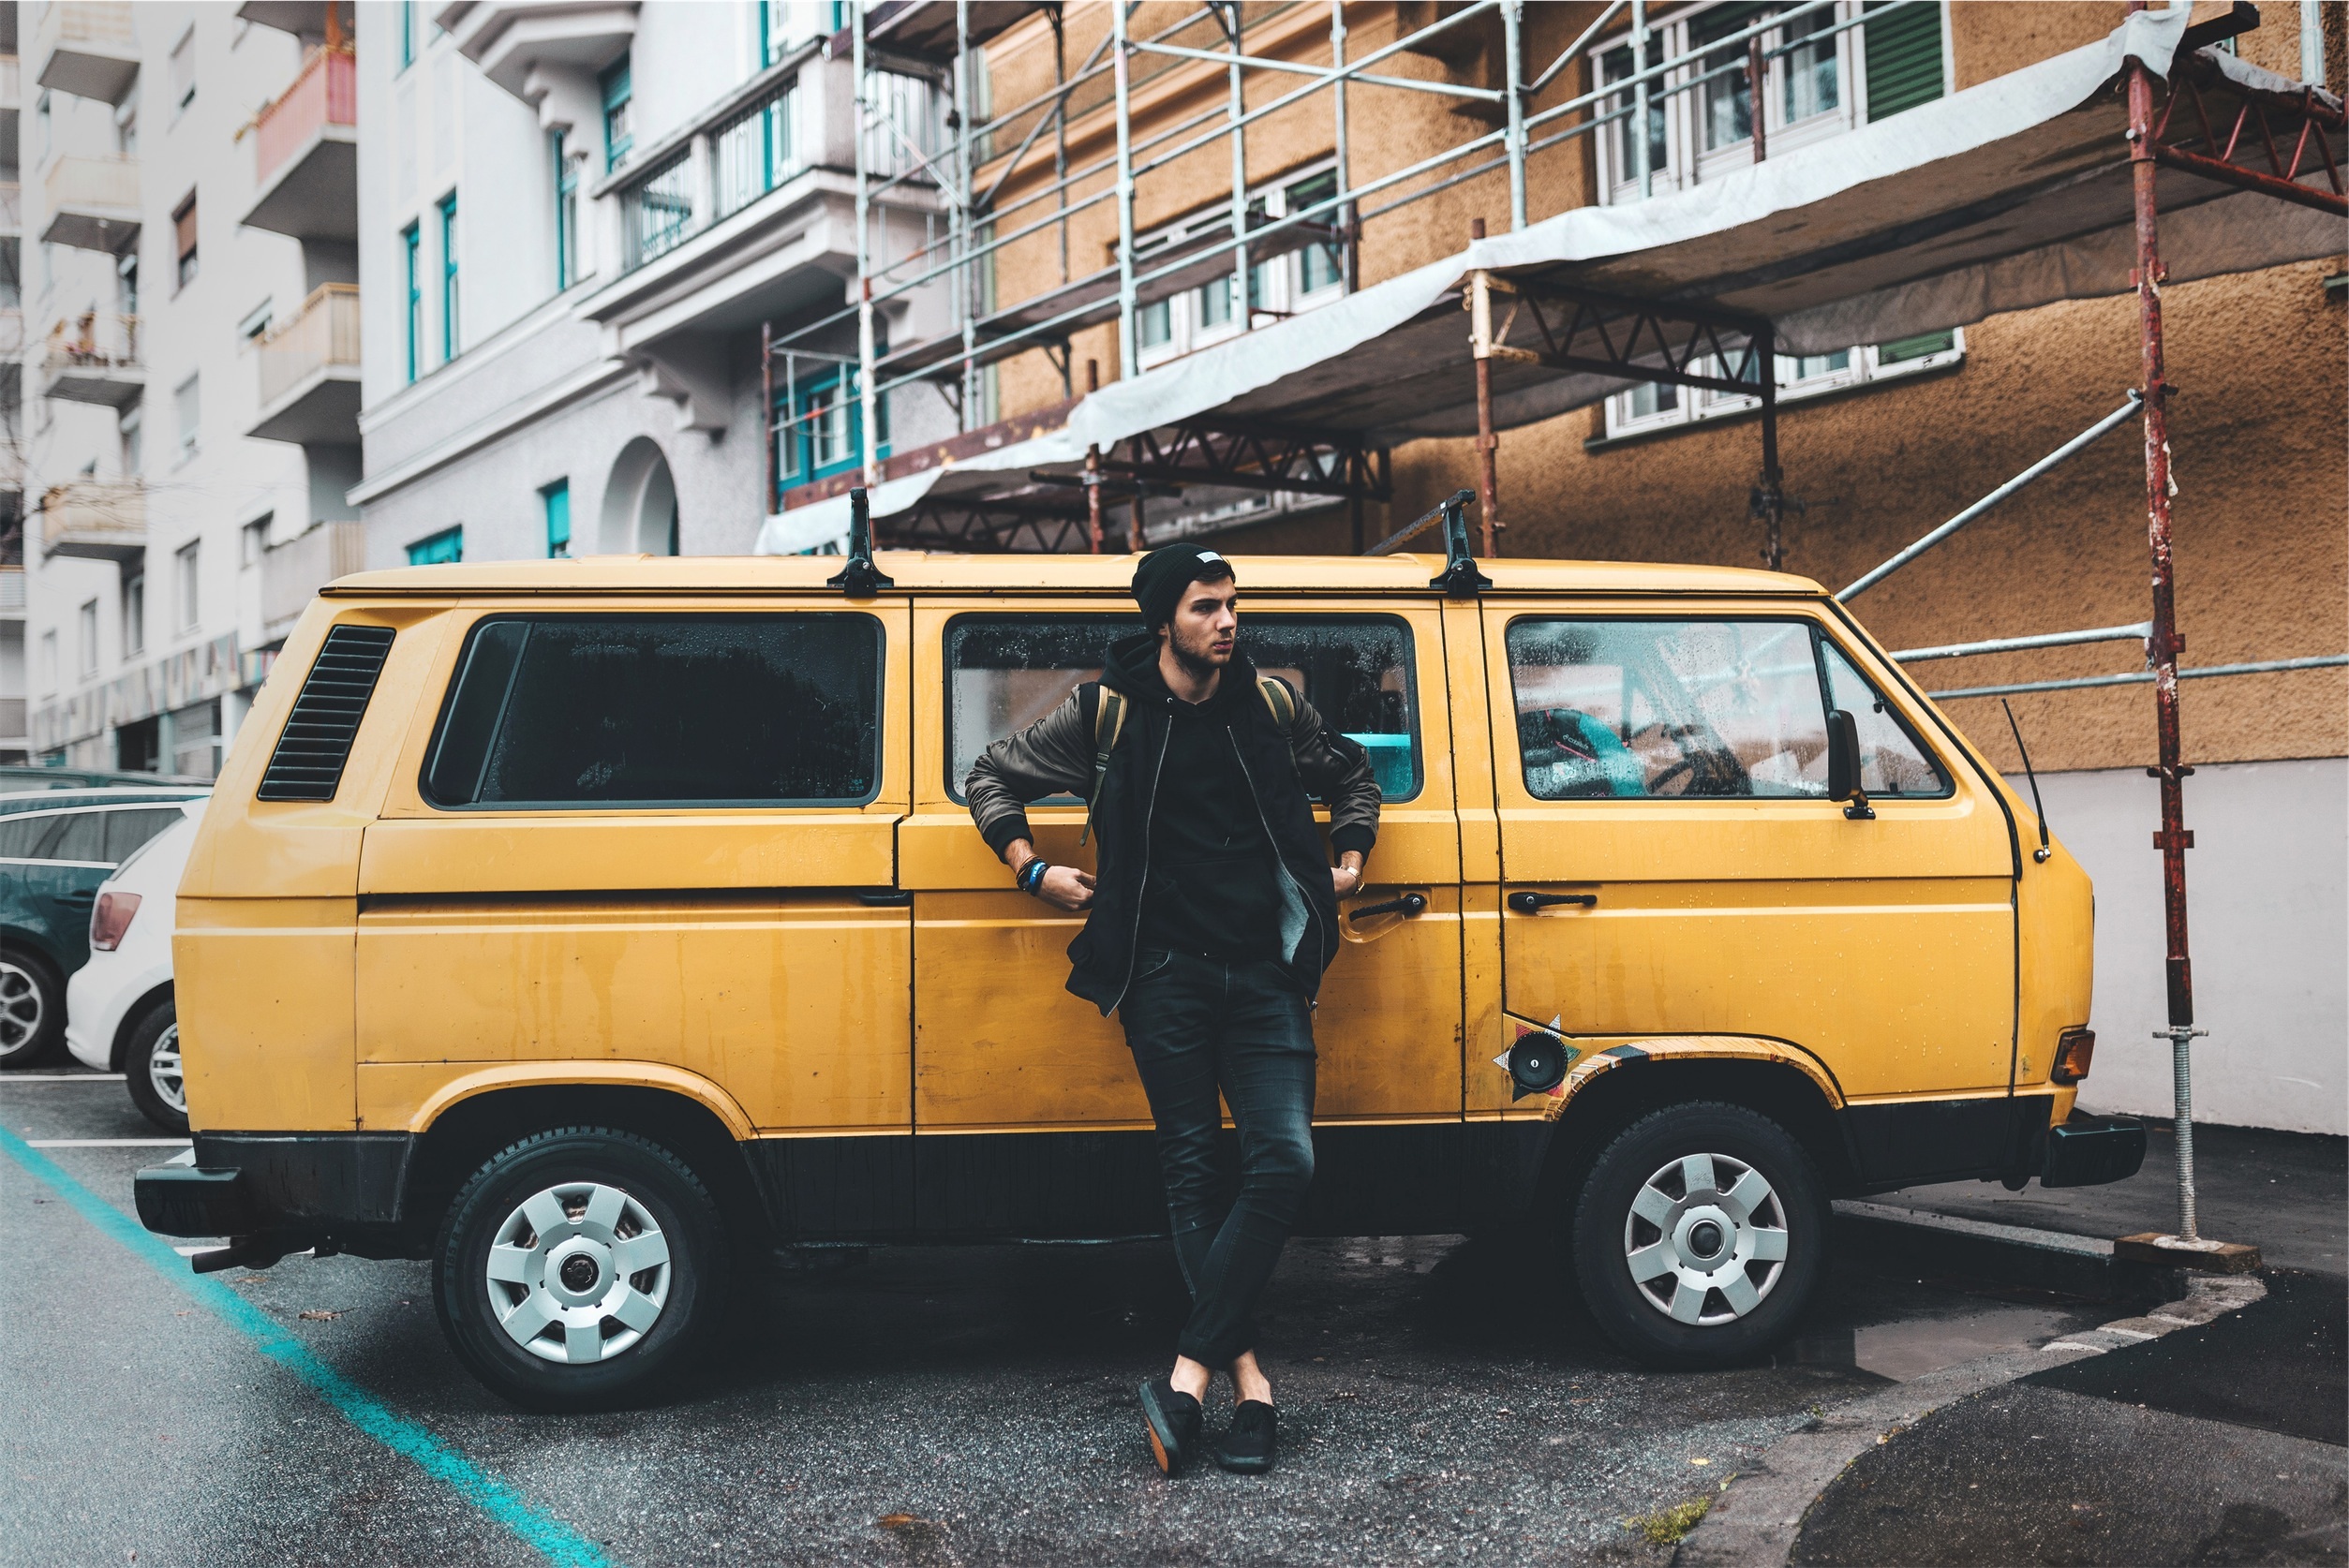
people, car, backpack, volkswagen, van, city, urban, guy, young, jeans, vehicle, hat, fashion, yellow, jacket, denim, beanie, bus, shoes, minivan, minibus, knapsack, commercial vehicle, antique car, land vehicle, toque, volkswagen type 2, automobile make, volkswagen type 2 t3, microvan